Slovenia in the Junior Eurovision Song Contest 2015

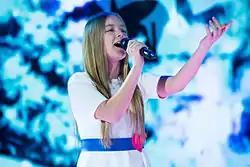
Third placed Lina Kuduzović performing during the contest for Slovenia

The voting during the final consisted of 50 percent public televoting and 50 percent from a jury deliberation. The jury consisted of five music industry professionals who were citizens of the country they represent, with their names published before the contest to ensure transparency. This jury was asked to judge each contestant based on: vocal capacity; the stage performance; the song's composition and originality; and the overall impression by the act. In addition, no member of a national jury could be related in any way to any of the competing acts in such a way that they cannot vote impartially and independently. The individual rankings of each jury member were released one month after the final.